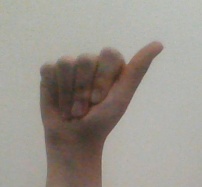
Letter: dhad